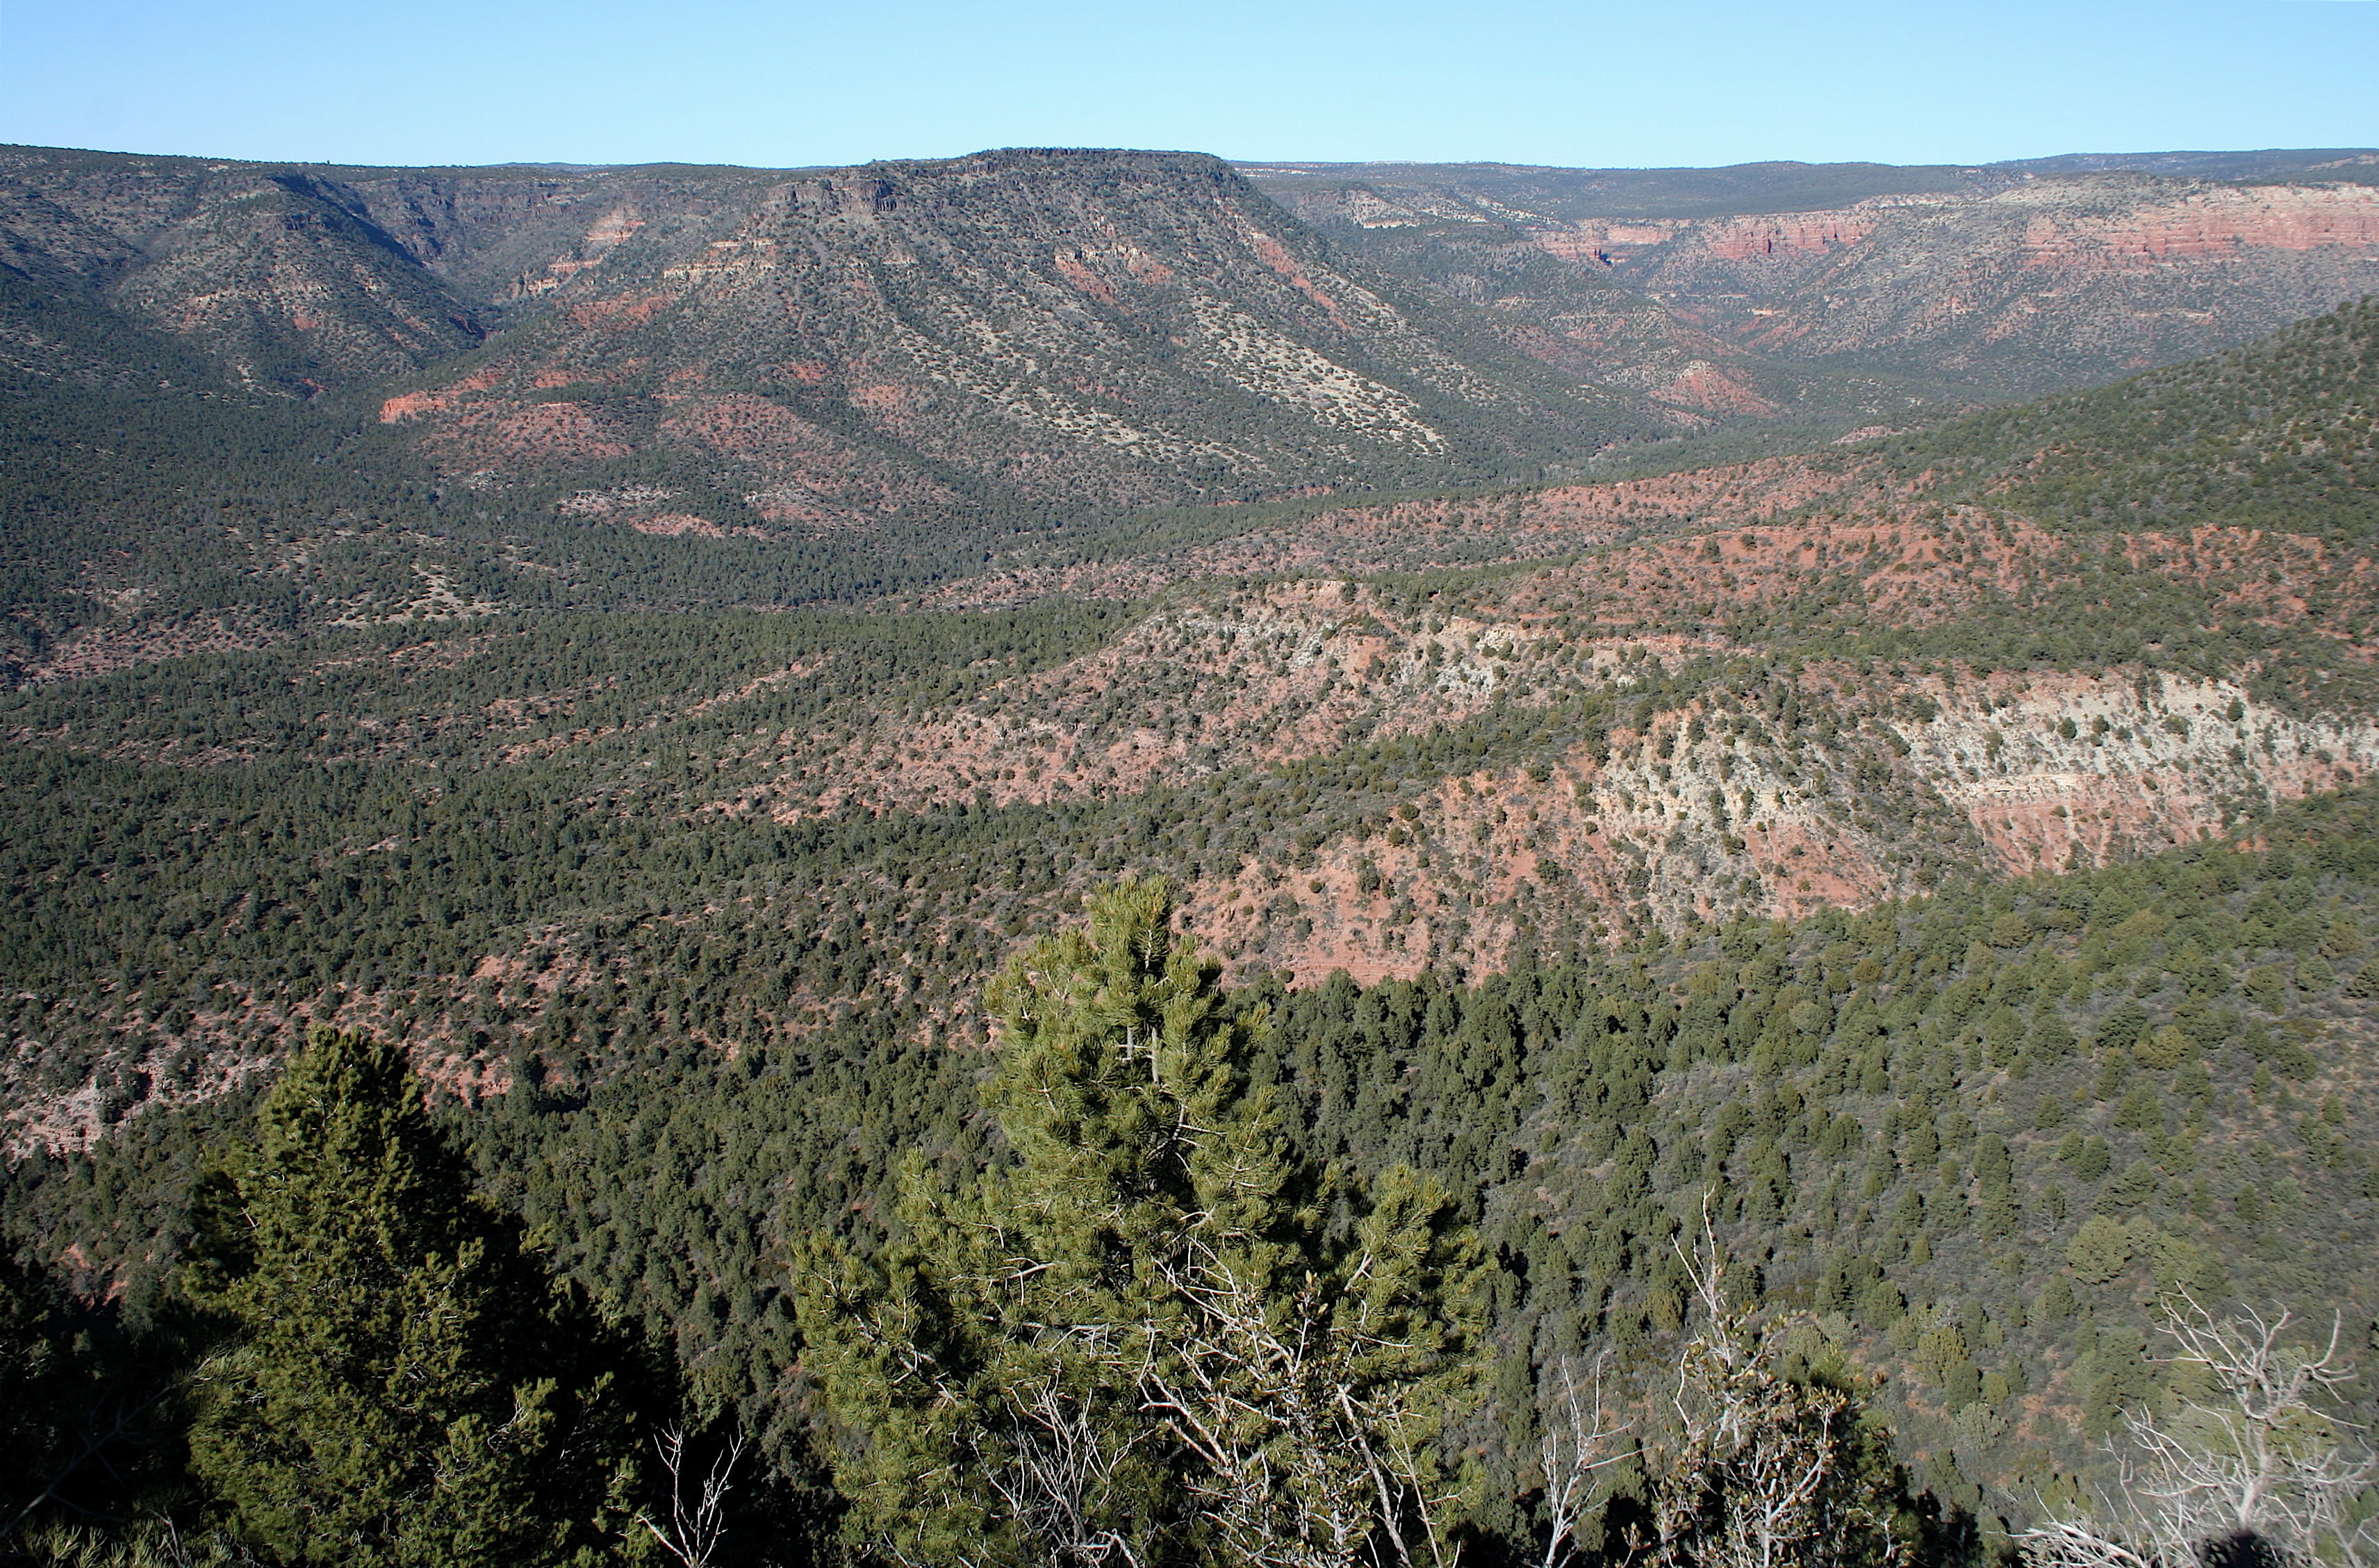
landscape, tree, wilderness, mountain, trail, hill, flower, river, valley, hike, canyon, ridge, geology, plateau, fossilcreek, ecosystem, landform, aerial photography, geographical feature, mountainous landforms